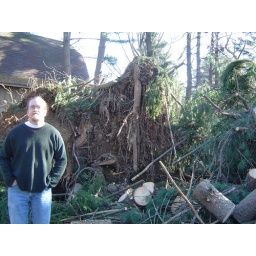
The root ball of one tree is bigger than Eric. Barn shown in background.Bloomington, IN, April 06